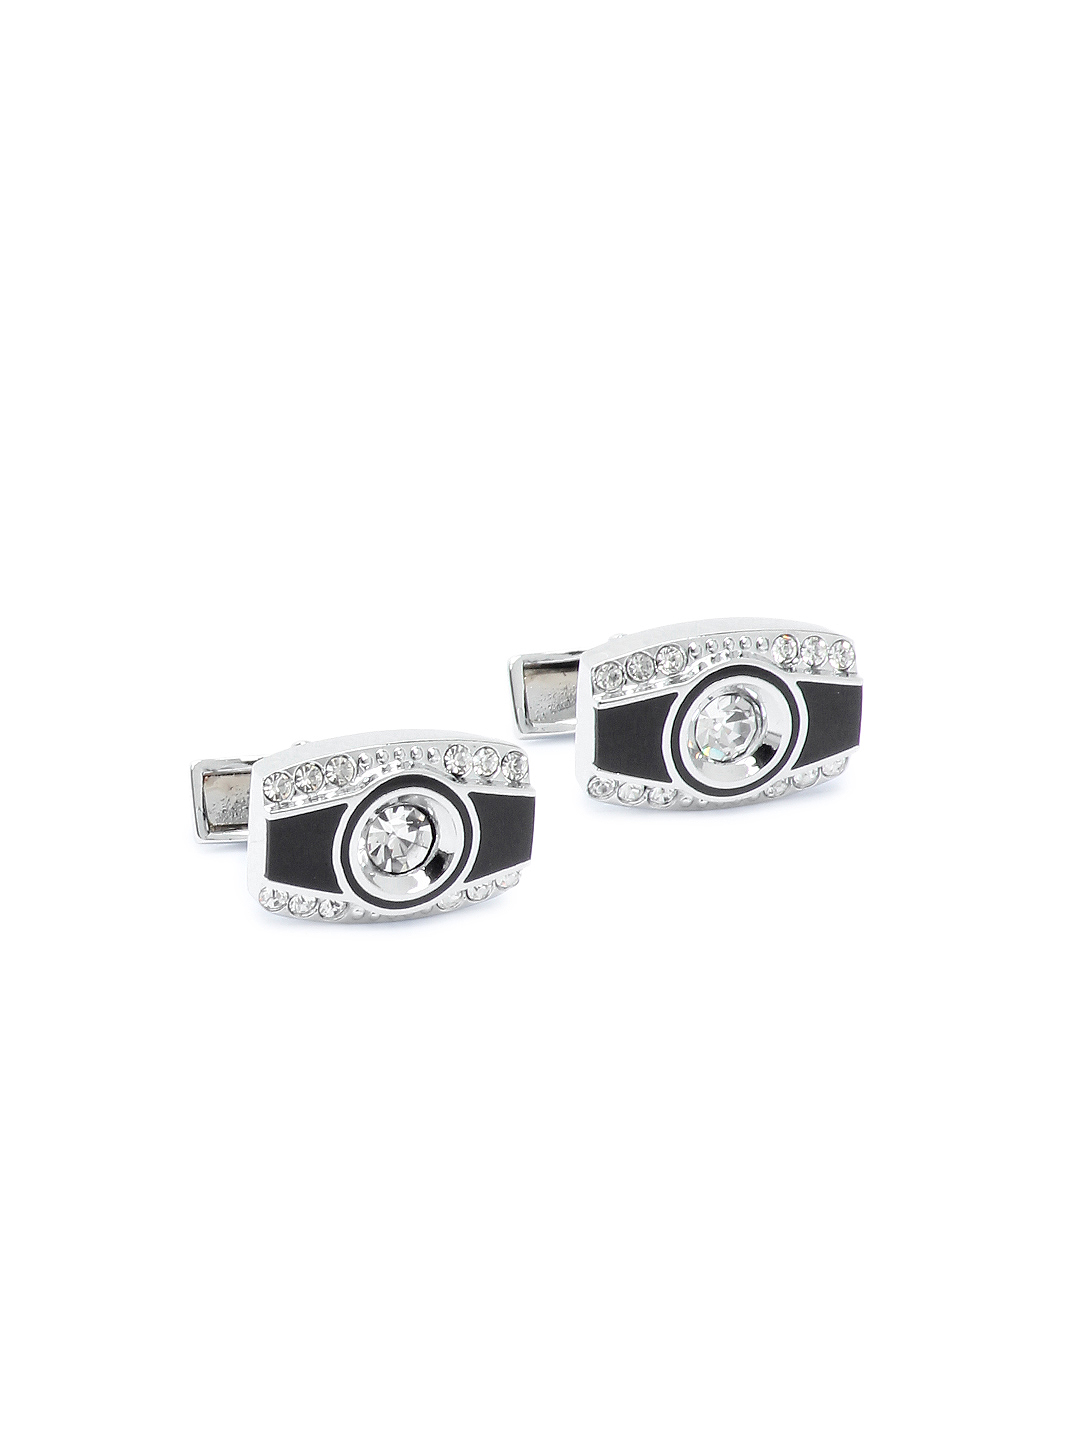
Hakashi Men Steel Cufflinks
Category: Accessories / Cufflinks / Cufflinks
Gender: Men
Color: Steel
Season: Summer 2012
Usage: Casual